List of JKT48 members

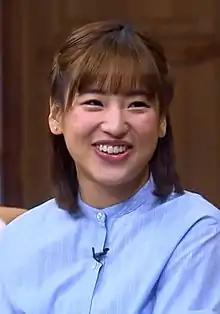
Haruka Nakagawa, the only member to have been appeared in all 15 of JKT48's earliest singles (2013–2016).

During its existence, several Japanese AKB48 members have been transferred to its Jakarta sister group. In 2012, Aki Takajo and Haruka Nakagawa, whose transfers were announced on 24 August, officially joined on 1 November, entered the newly-assembled Team J on 23 December, and made their theater debut on 3 days later. Nakagawa became interested in Jakarta during a visit with other members of AKB48 in February 2012. On 24 February 2014, at the AKB48 Group "Dai Sokaku Matsuri" (Grand Organization Festival), Takajo was announced to return to AKB48 while Rina Chikano was transferred to JKT48. Chikano then assigned to Team KIII on 11 June 2014. Both Nakagawa and Chikano would graduate here.